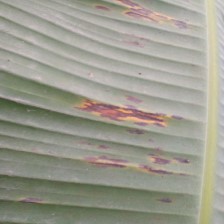
Label: sigatoka